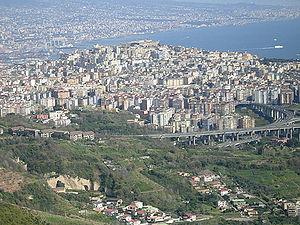
Le Vomero est un quartier central de Naples qui compte une population d'environ 48 000 habitants sur une superficie d'environ 2,7 km².
La périurbanisation désigne le processus d'extension des agglomérations urbaines, dans leur périphérie, entraînant une transformation des espaces ruraux. Elle est liée à l'arrivée d'une part de nouveaux habitants, dont une partie quitte les centres des agglomérations pour s'installer en périphérie, et d'autre part d'activités consommatrices d'espace. La périurbanisation peut prendre appui sur les noyaux habités préexistants et sur les grands axes de communication qui relient ces espaces aux espaces urbains initiaux. La périurbanisation commença à partir de la fin des années 1960 et du début des années 1970, dans des espaces qualifiés de ruraux. Phénomène relatif, aléatoire et mouvant, la périurbanisation recouvre plusieurs réalités. La périurbanisation avant d'être une définition statistique pouvait être une description de l'étalement urbain.